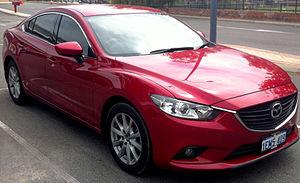
La Mazda 6, vendue au Japon sous le nom de Mazda Atenza, est une familiale du constructeur automobile japonais Mazda lancée en 2002. La Mazda 6 succède à la Mazda 626. Elle remplace les 626/Capella dont le nom remontait aux années 1970. Elle a marqué le renouveau de la marque notamment en design. Aujourd'hui, le duo Mazda 6/Atenza est vendu au Japon, en Europe, en Amérique du Nord, en Australie, en Chine, etc.